Bongkoj Khongmalai

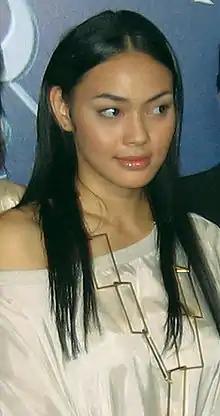
Khongmalai at the premiere of "King Naresuan" in Bangkok, 2007.

Bongkoj Khongmalai, nickname "Tak" (born 15 April 1985), is a Thai actress, model and producer.